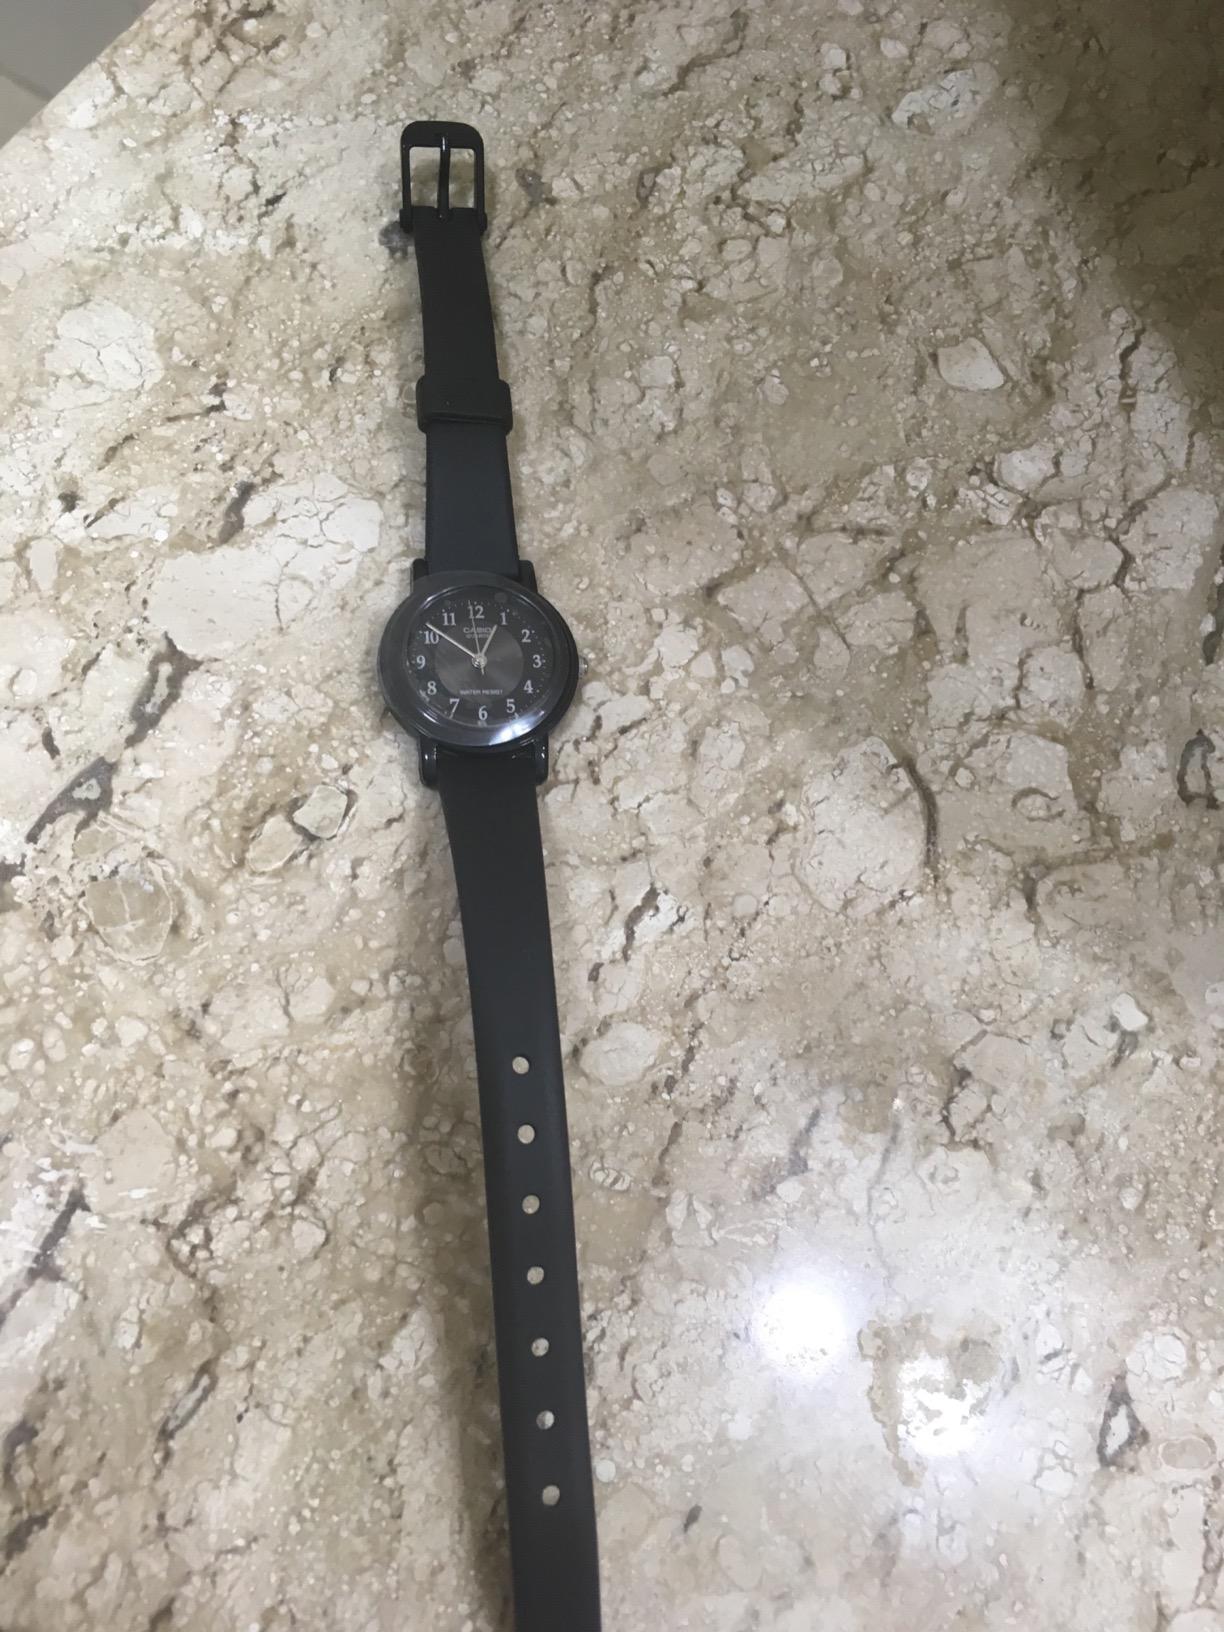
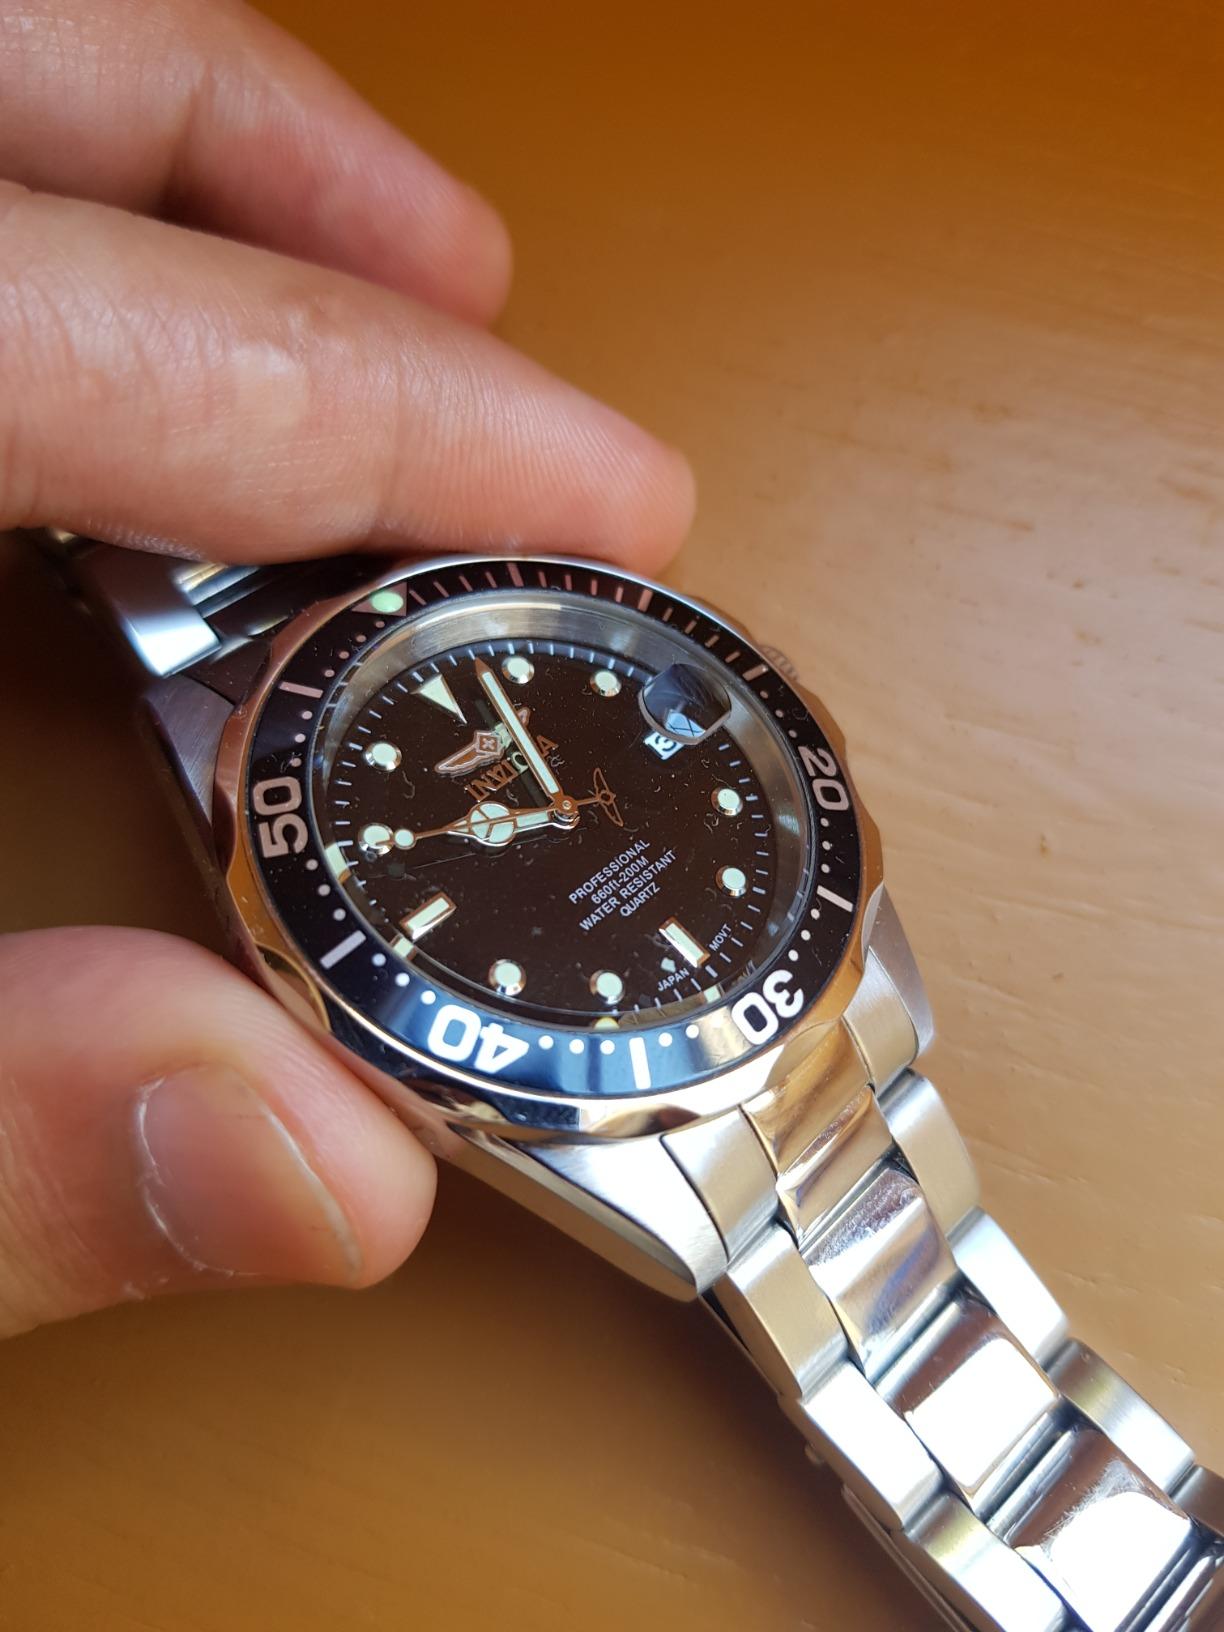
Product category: accessories_watch
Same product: no